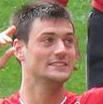
Age: 29